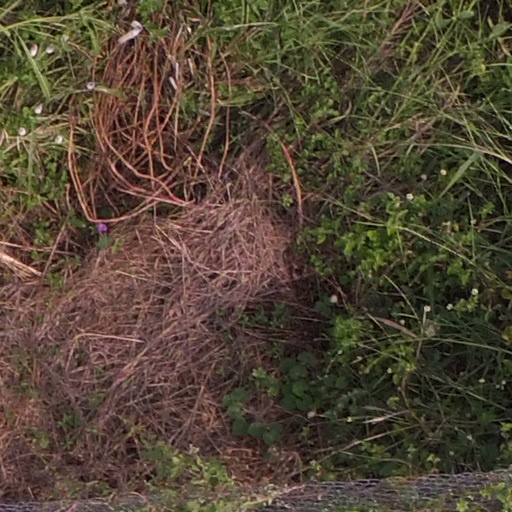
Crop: maize; corn